Symbolic communication

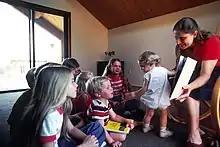
Storybook telling is one of the most influential contexts to help children develop their language. Children nowadays have the technology to listen and touch pictures on books specialized for children using AAC

Young children also use symbolic communication as a means to reference objects or understand other people around them. By the time children are around one year of age, they start to understand the basis of language. Although language and speech start in children around age 2, children can communicate with their parents using perceived symbols they have picked up on. For children who are slower to grasp verbal communication skills, parents can use Augmented and Alternative Communication skills to help foster their child's symbols and help them to understand verbal communication.